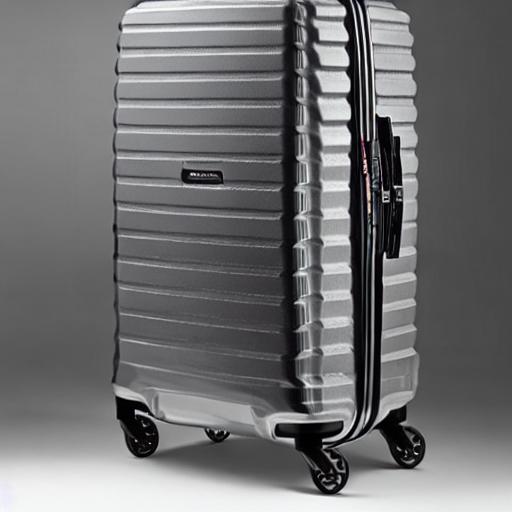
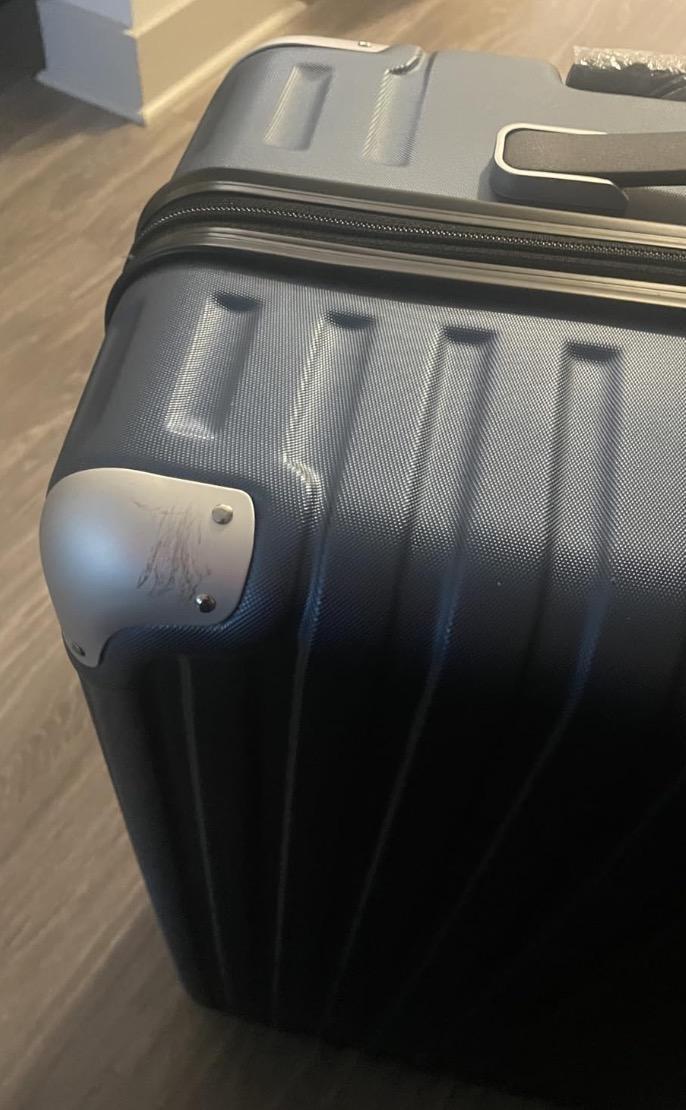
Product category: items_tea
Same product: no